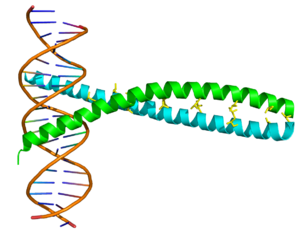
Dans le domaine de la biologie moléculaire, la protéine activatrice 1 est un facteur de transcription héterodimérique composé de protéines appartenant aux familles de c-Fos, c-Jun, ATF et JDP.